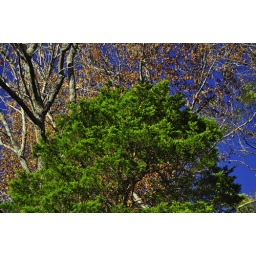
Evergreen tree boughs against a clear blue sky- 623